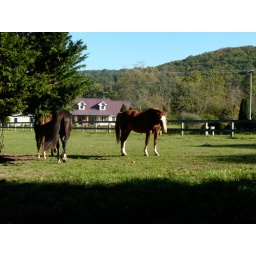
horses in the field outside of katie's house